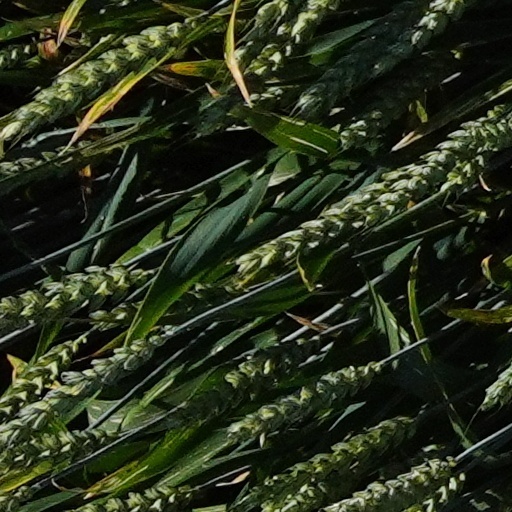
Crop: wheat